Piotr Wiwczarek

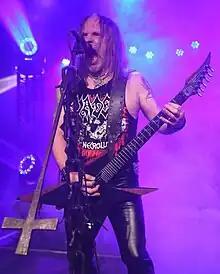
Piotr Wiwczarek in 2023

Piotr Paweł Wiwczarek (born 22 October 1965 in Olsztyn, Poland), also known as Peter, (ex nickname Behemoth) is a Polish musician who is the vocalist and lead guitarist for the death metal band Vader, as the only constant member of the band since its inception. He has also collaborated with Kazimierz "Para" Paraszczuk on his tribute album, Bandid Rockin', and is the producer of several of Vader's releases. He is also the founder and guitarist of a side-project, named Panzer X.